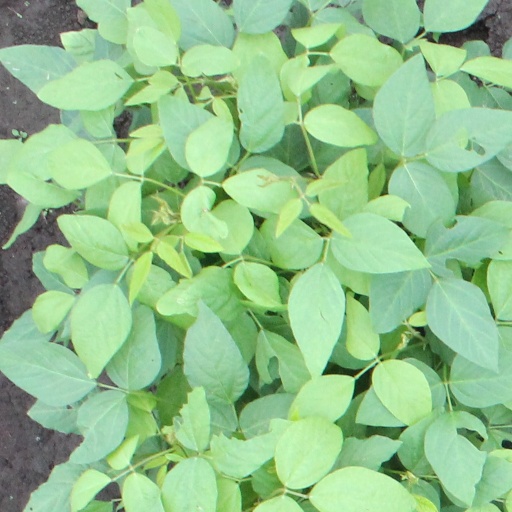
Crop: soybean